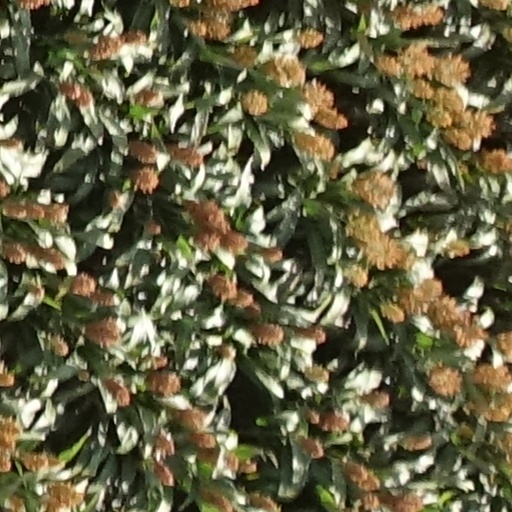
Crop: sorghum